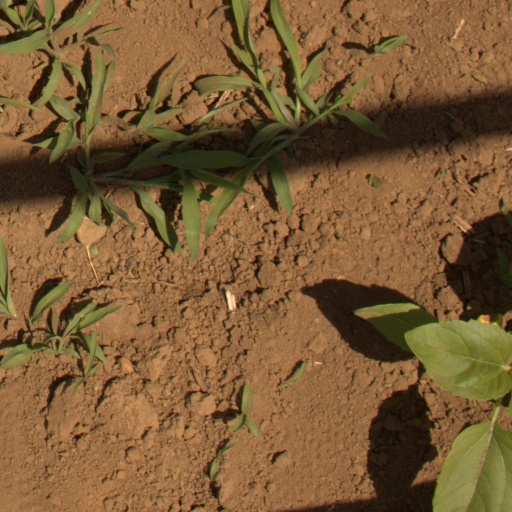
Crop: Jerusalem artichoke